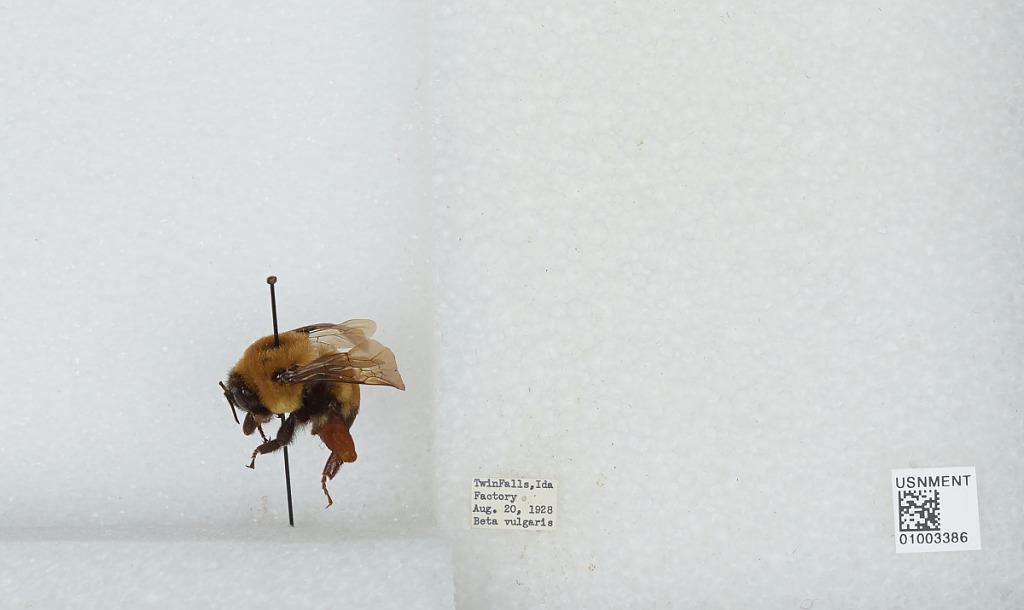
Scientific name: Bombus (Separatobombus) griseocollis (De Geer)
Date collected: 1928-8-20
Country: United States
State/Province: Idaho
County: Twin Falls
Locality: Twin Falls, Factory
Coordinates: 42.5556, -114.471